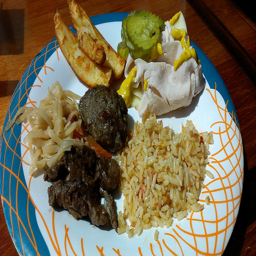
A blue and white plate containing meat, rice, and other foods.
a plate full of various foods, including noodles, cooked meat, rice, fries, pickles, and cold cuts
A paper plate laden with rice, meatballs, sliced turkey and french fries.
A plate that has several different foods on it.
A plate of food consisting of rice, meat and vegetables.